Sydney University Evangelical Union

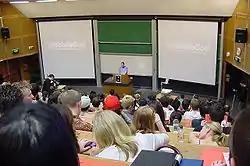
Philip Jensen speaking at an Absolute God event, 2002.

A history of the EU's first 75 years (1930-2005) was published in 2005. It is written by Meredith Lake, EU Vice-President 2002–03. A further history is also available on the EU website.